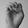
ASL letter: E